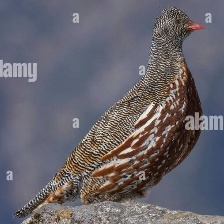
Species: SNOW PARTRIDGE
Scientific name: LERWA LERWA
ImageNet parent category: partridge